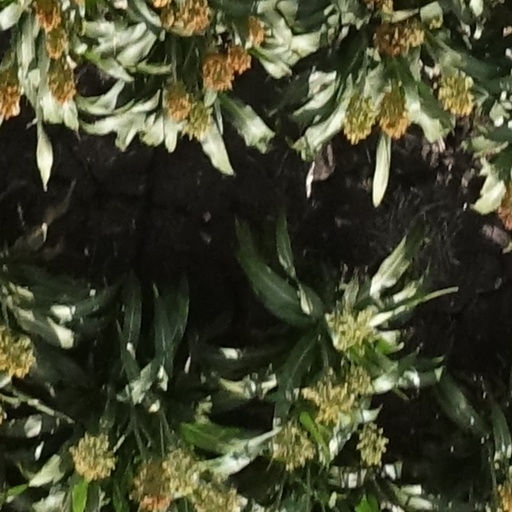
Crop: sorghum